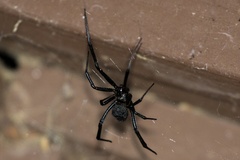
Species: Lactrodectus_hesperus